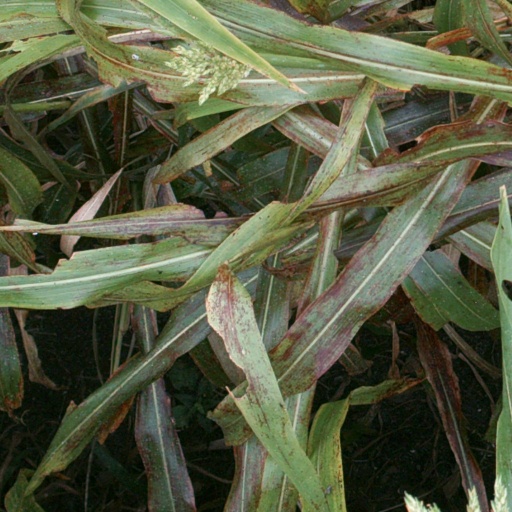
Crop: sorghum